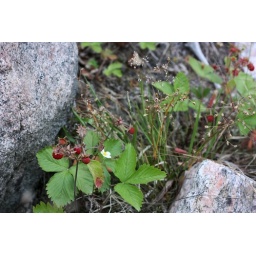
&lt;em&gt;Fragaria vesca&lt;/em&gt;. Found a good patch by a forest road and ate several handfuls.